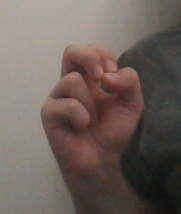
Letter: gaaf